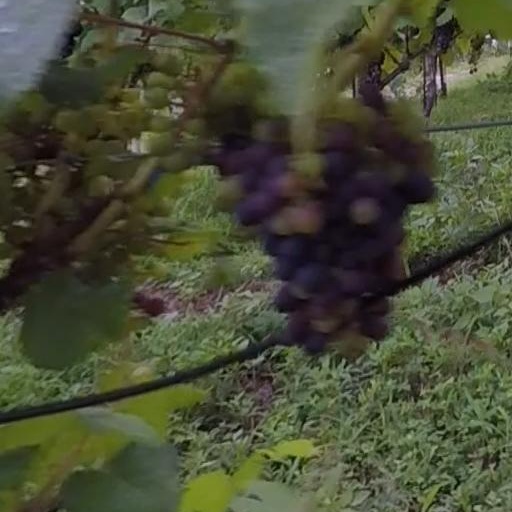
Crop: grape